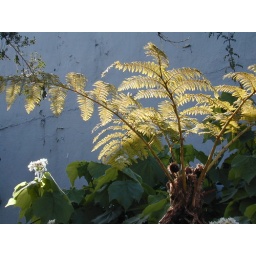
This wall needs repainting. Oh, and a Cyathia cooperii tree fern backed by African Linden (aka Sparmannia africana).